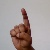
The image shows a hand gesture representing the letter 'D' in Indian Sign Language.